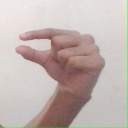
अक्षर: ग